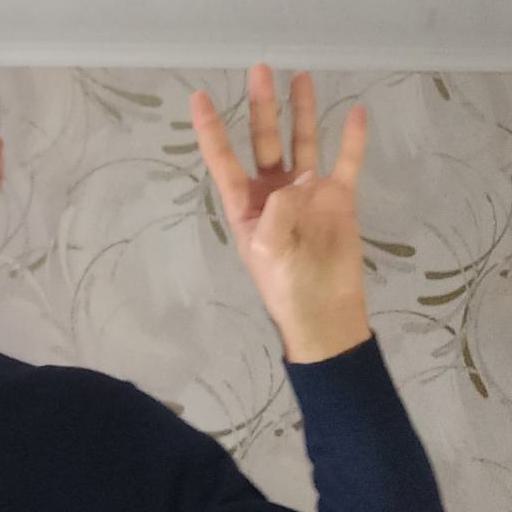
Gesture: four